History of the Australia men's national soccer team

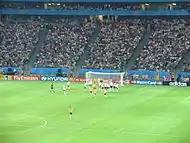
Australia v Germany in the 2005 FIFA Confederations Cup

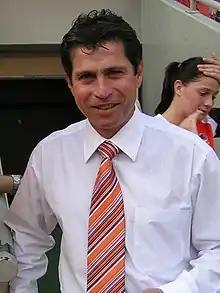
Frank Farina, the manager of Australia from 1999 to 2005.

Coach Frank Farina stood down from the position by "mutual consent" on 29 June 2005 after Australia failed to win a game at the 2005 Confederations Cup, citing ever increasing speculation over his position. On 22 July, Guus Hiddink was announced by FIFA as the new national coach. This announcement came after intense speculation by the Australian media over potential candidates and even a premature announcement from Hiddink himself. Hiddink combined his roles as manager of Dutch club PSV Eindhoven with that of Australia, and remained the coach of Australia until the end of the Australian team's 2006 World Cup campaign, after which he accepted a position coaching Russia.